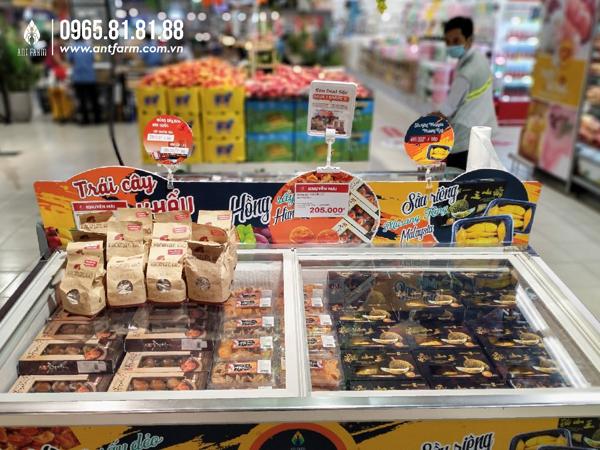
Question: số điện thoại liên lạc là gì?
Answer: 0965818188